Wheeler-Schebler Trophy Race

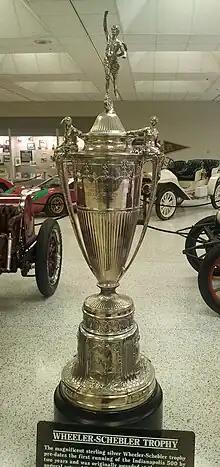
The trophy on display at the Indianapolis Motor Speedway Museum

The Wheeler-Schebler Trophy Race was an automobile race held at the Indianapolis Motor Speedway in each of the two years prior to the first Indianapolis 500. The trophy was sponsored by the Wheeler-Schebler Carburetor Company. Frank Wheeler, one of the four co-founders of the Speedway, was also the president and co-founder of Wheeler-Schebler. The 1909 race was originally scheduled for 300 miles, but was ended at 235 miles due to deteriorating track conditions.